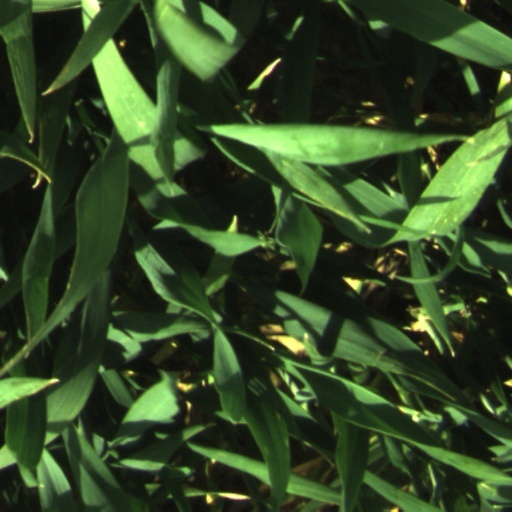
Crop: wheat